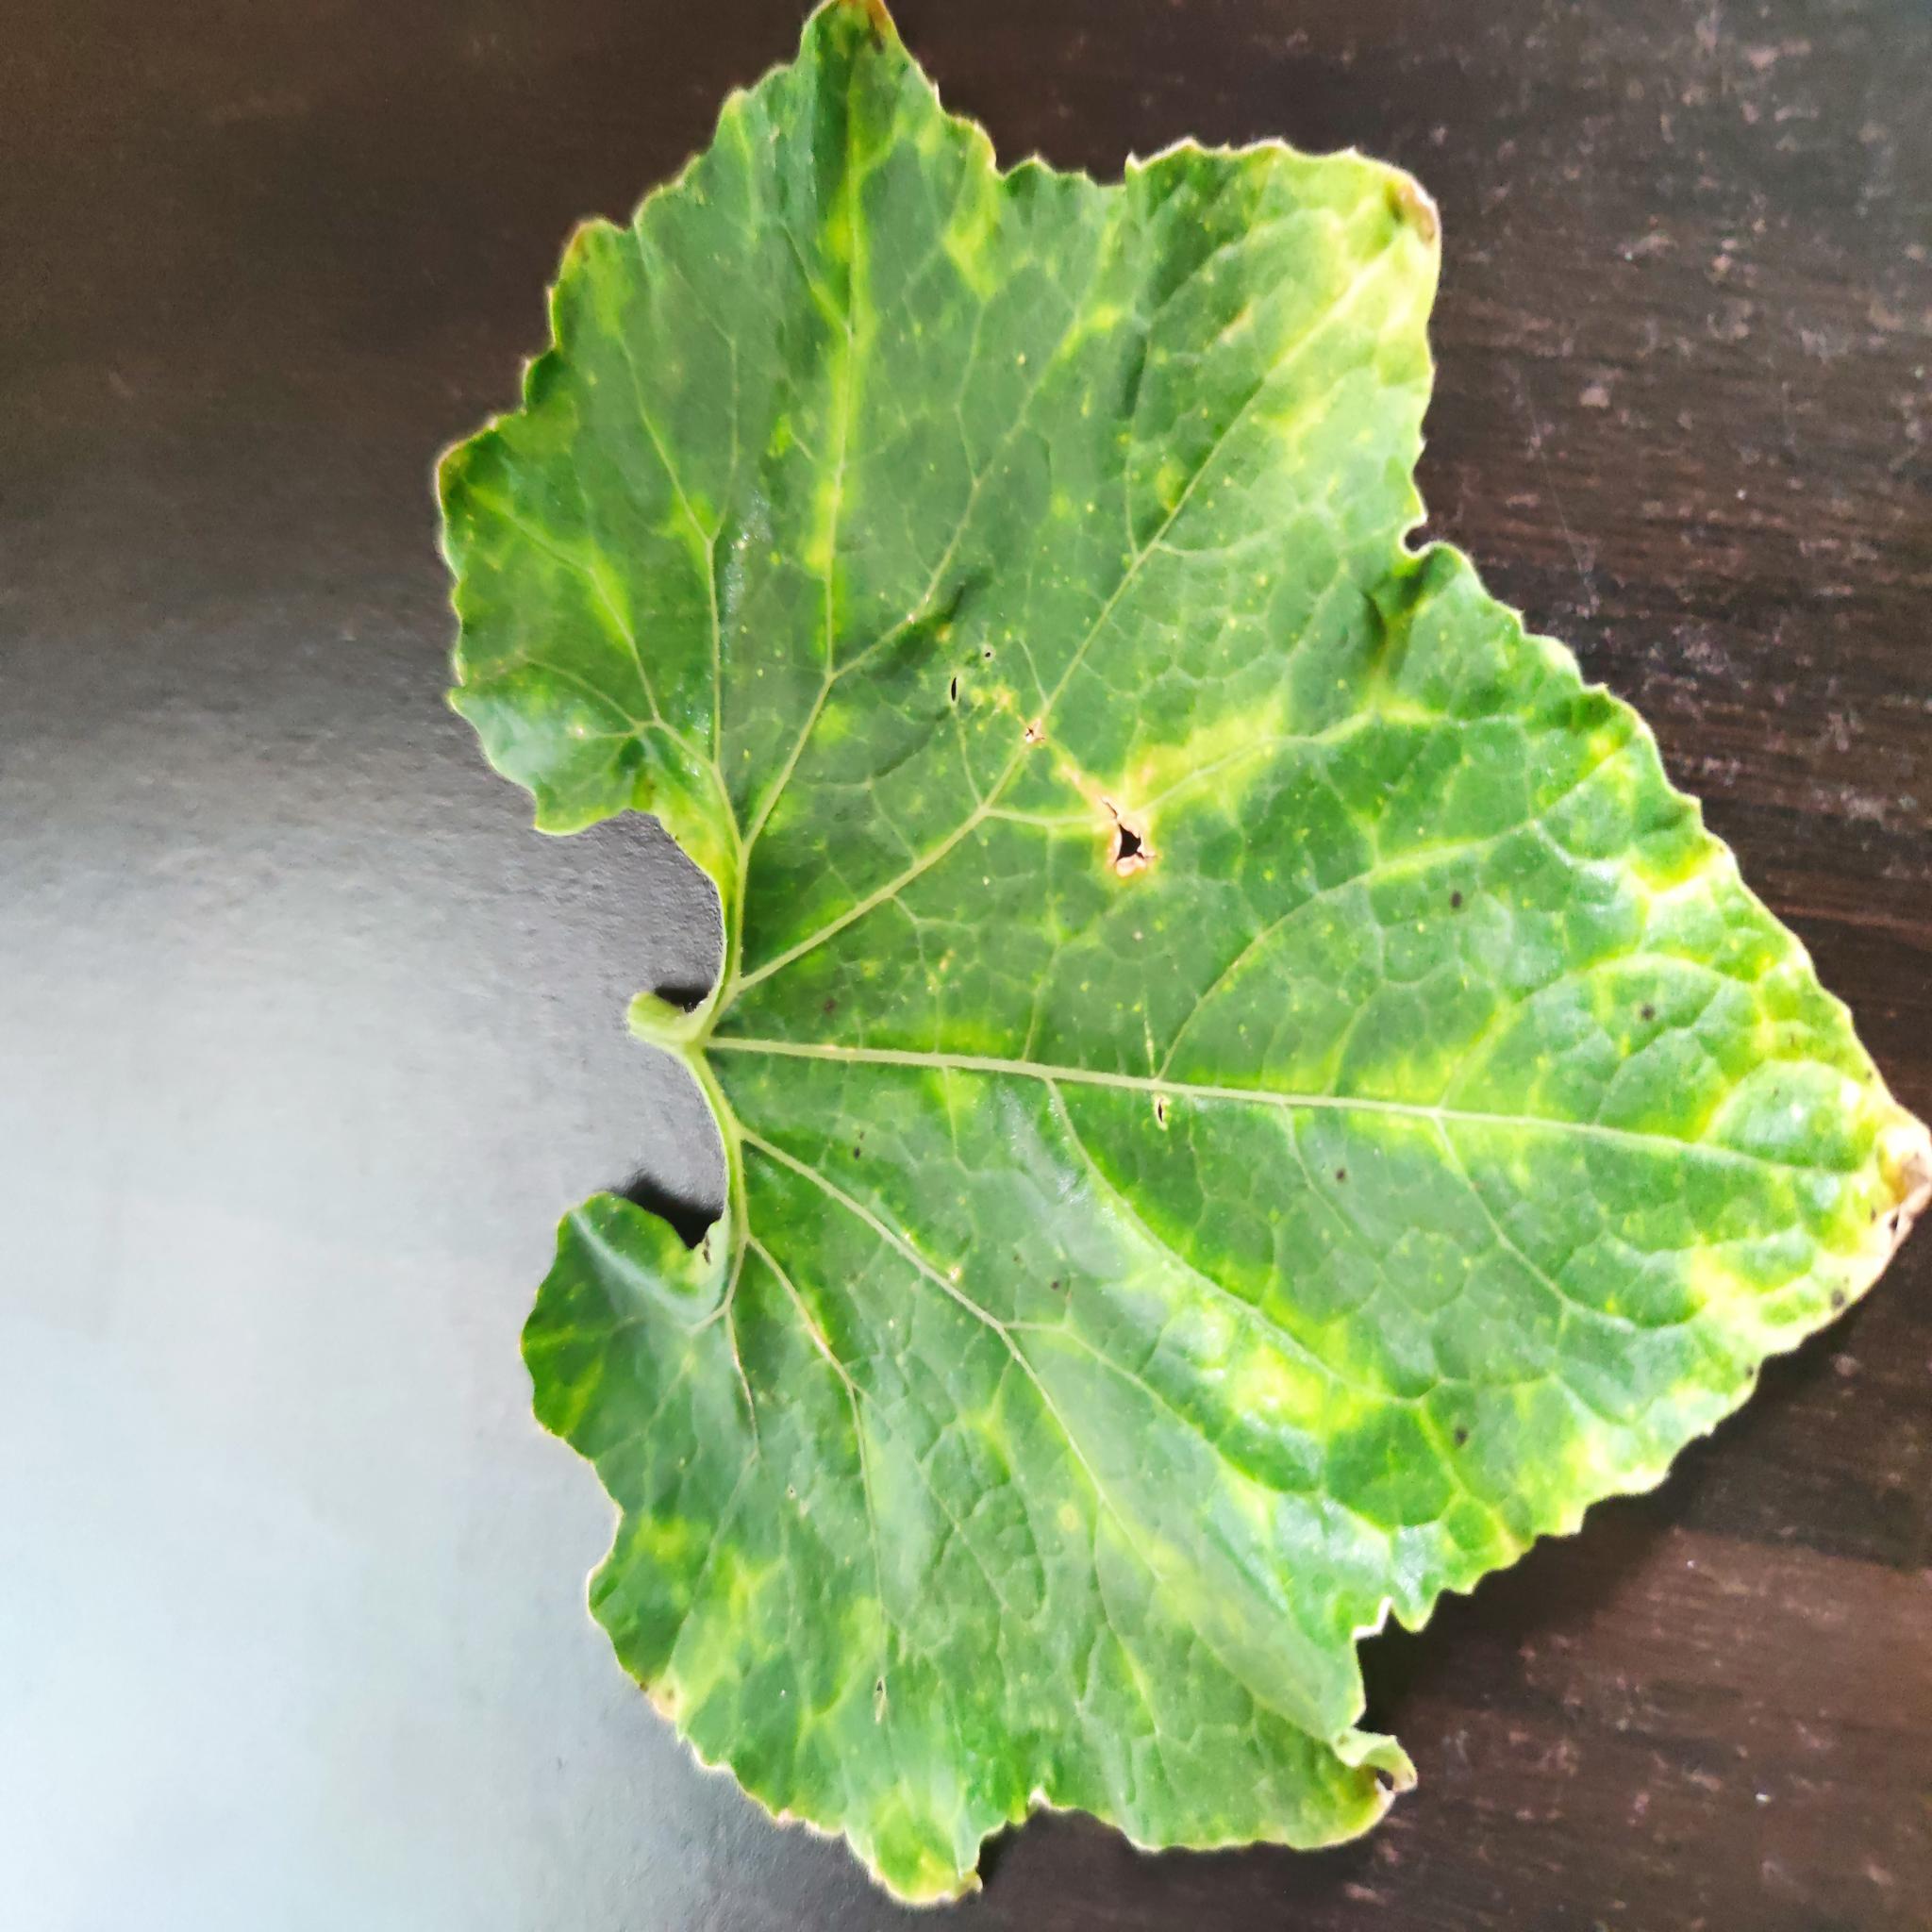
Label: Downy mildew